Benedetto Bonazzi

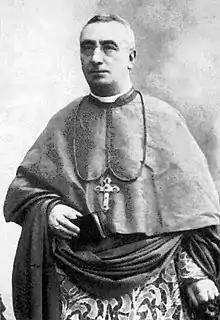
Benedetto Bonazzi

Benedetto Bonazzi (12 October 1840 in Marigliano – 23 April 1915 in Benevento) was a Catholic archbishop and Italian Hellenist.